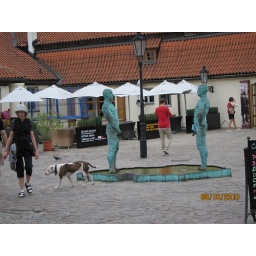
Statues and Prague dog in front of Kafka's house